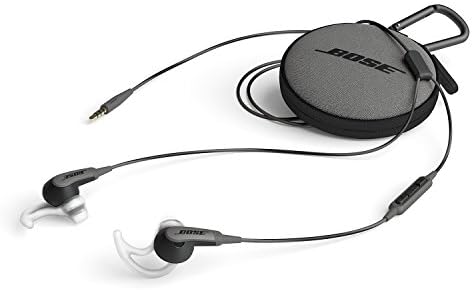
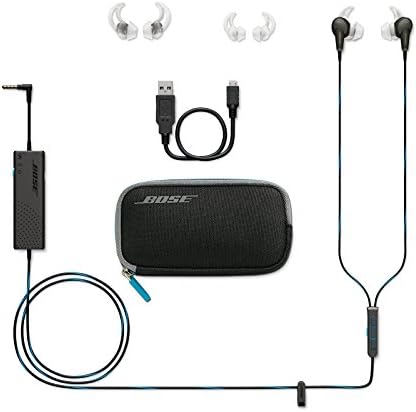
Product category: headphones
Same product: no